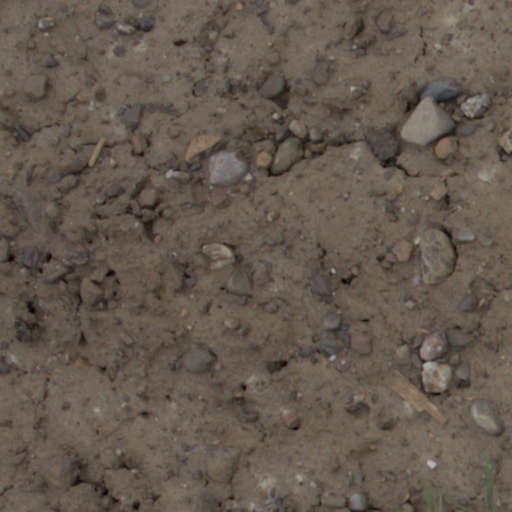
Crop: wheat